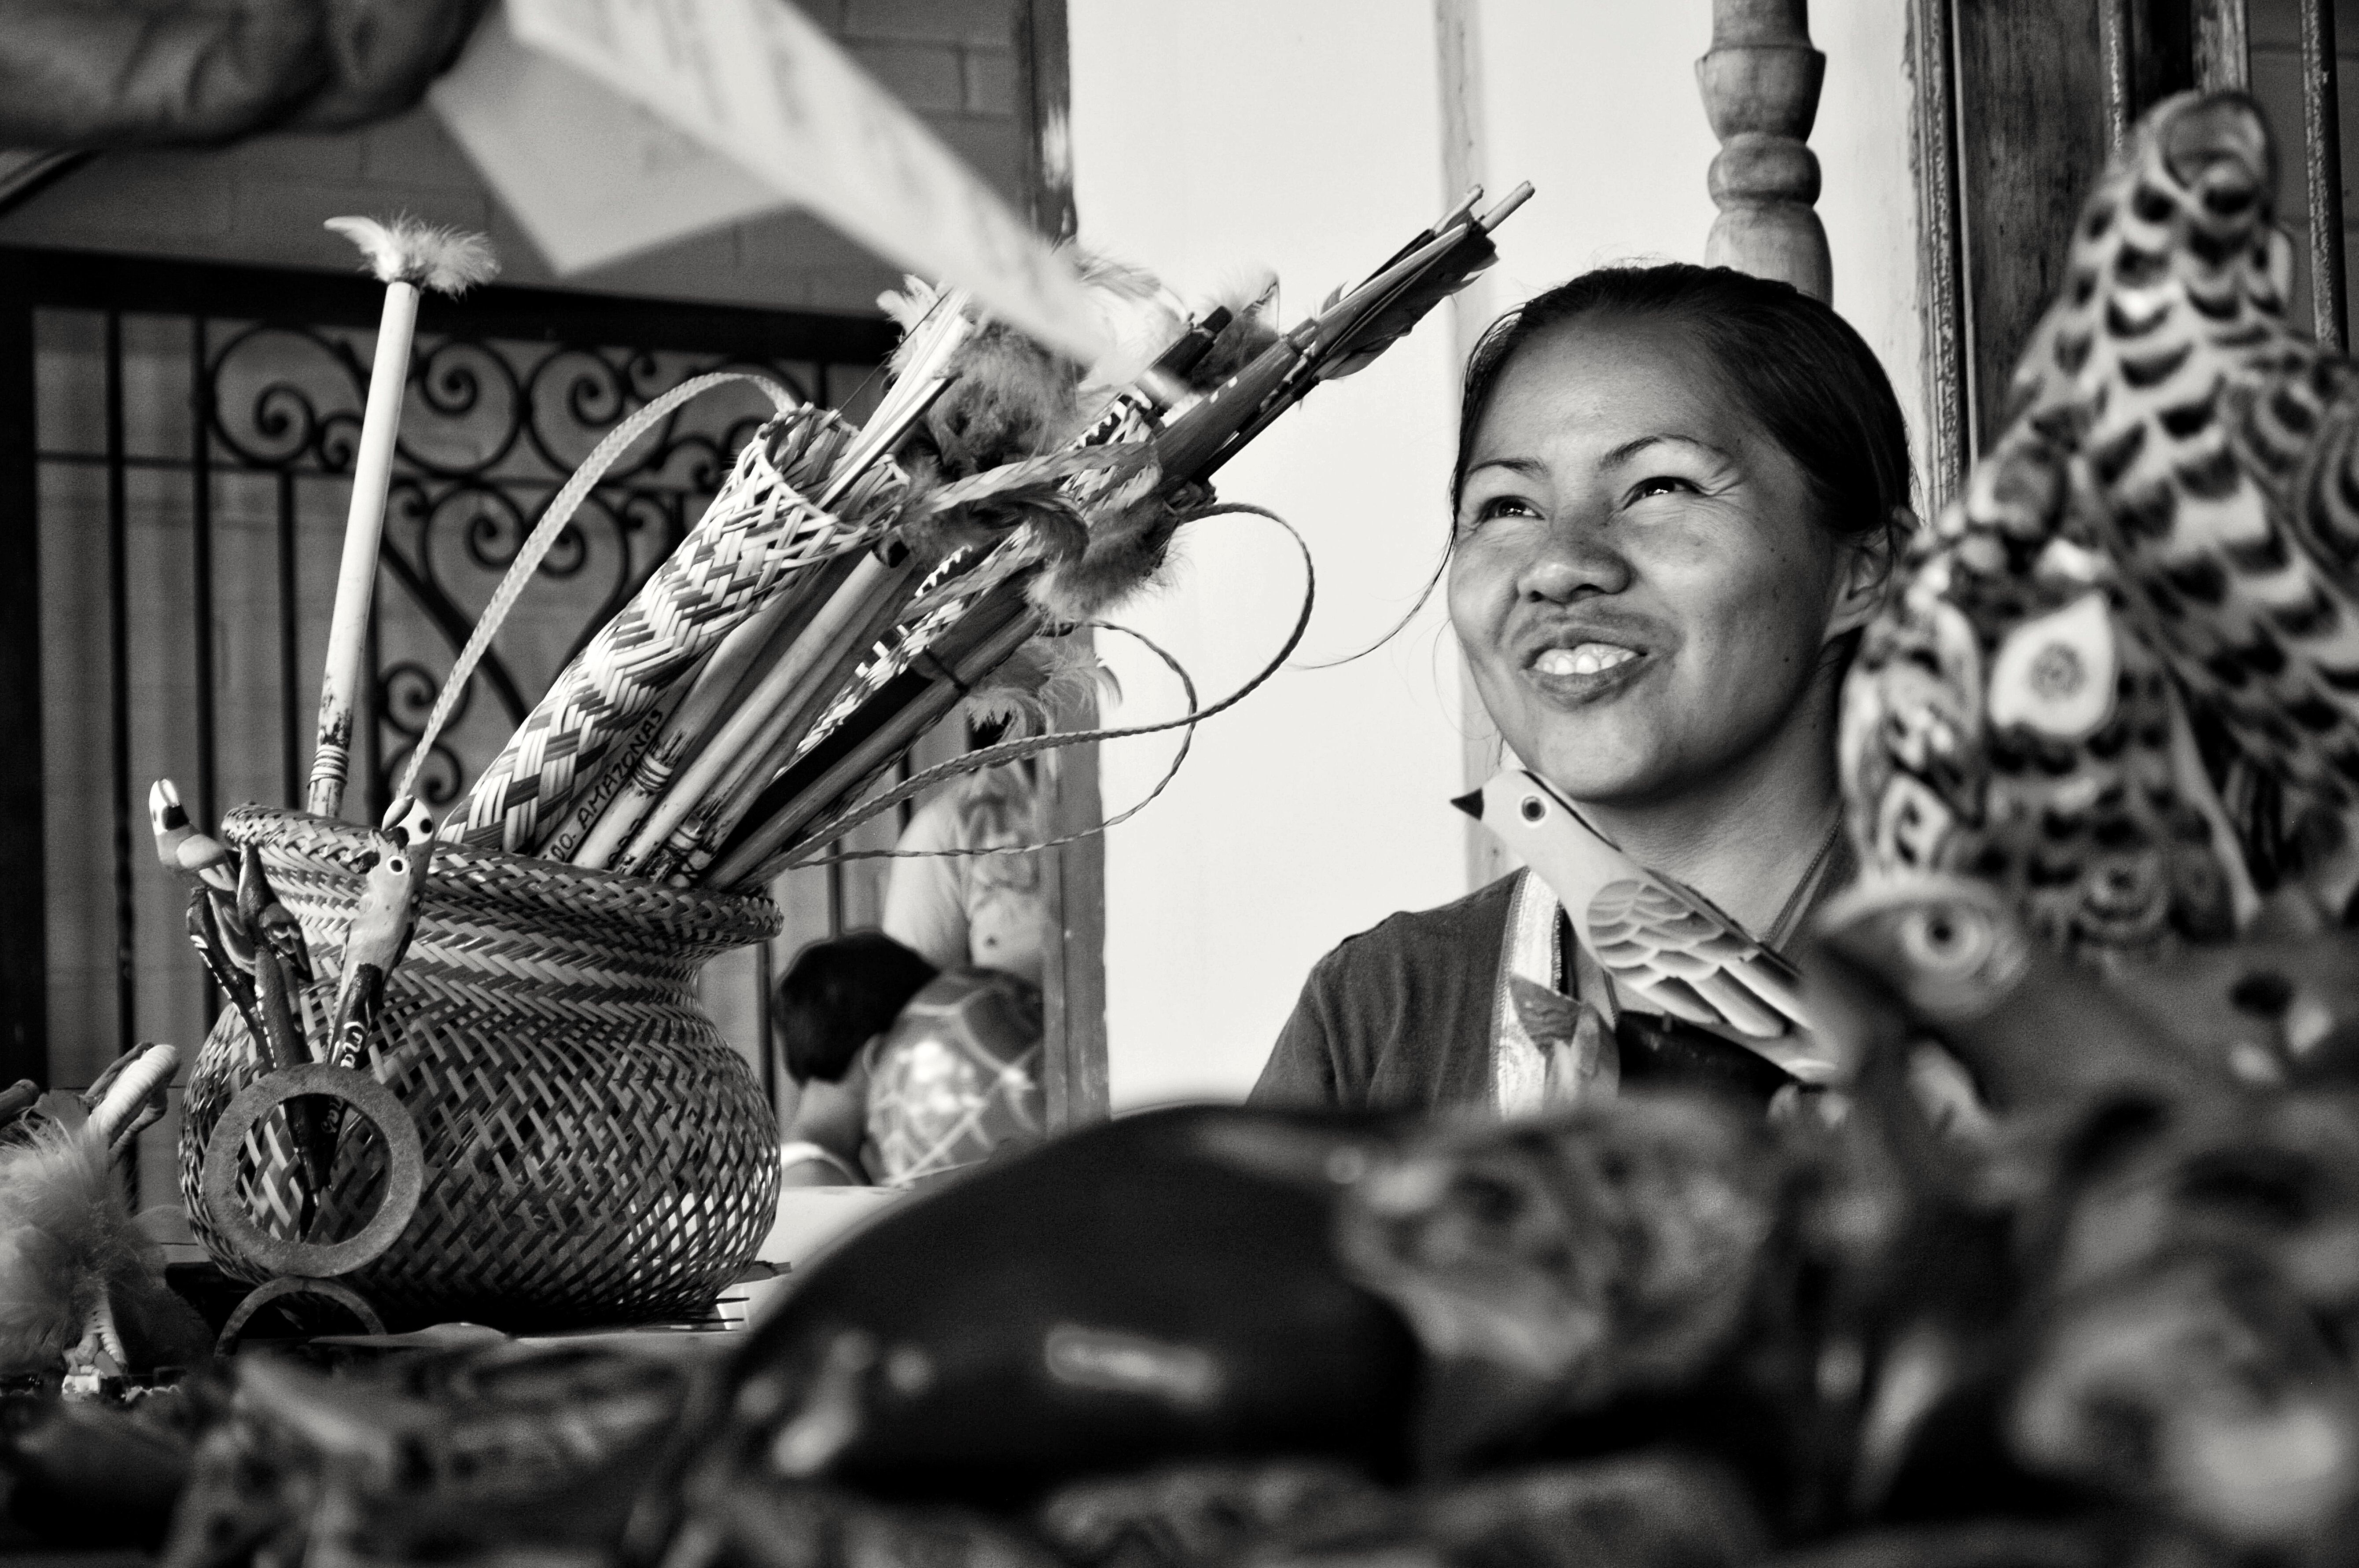
person, music, black and white, people, photography, musician, black, monochrome, saxophone, crafts, photograph, guitarist, seller, attention, entertainment, customer service, monochrome photography